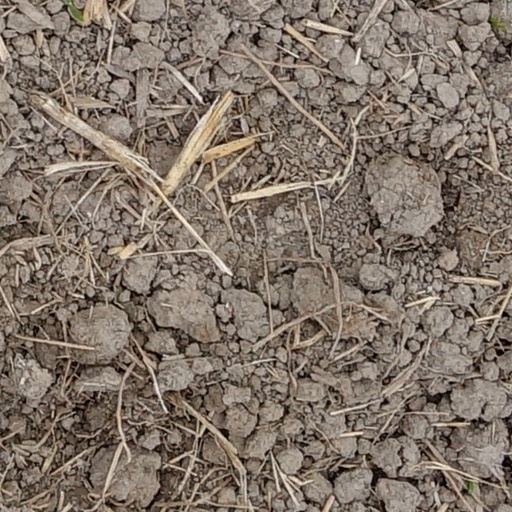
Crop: wheat